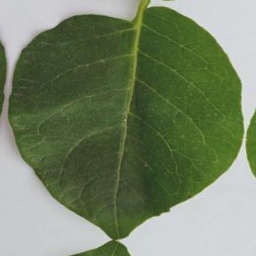
Etiqueta: Sana